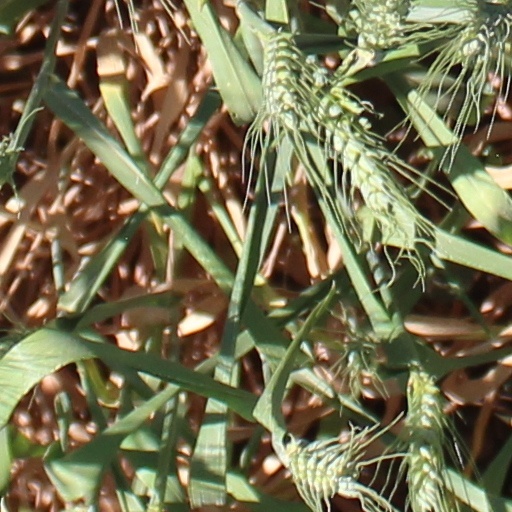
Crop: wheat